Laura Rafferty

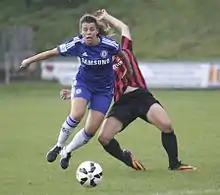
Rafferty competing for Chelsea, August 2014

Laura Marie Rafferty (born 29 April 1996) is a Northern Irish professional footballer who plays as a defender for Rangers in the Scottish Women's Premier League and the Northern Ireland national team. She previously played for Chelsea.